Architecture of San Antonio

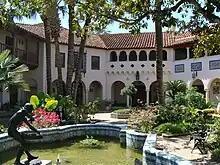
McNay Art Museum contains elements of traditional and modern architecture in San Antonio

Architecture in the American city of San Antonio, Texas comes from a wide variety of sources, but many of the city's buildings mostly reflect Texas' Spanish and Mexican roots; with some influence from French builders, among others. Relatively rapid economic growth since the mid twentieth century has led to a fairly wide variety of contemporary architectural buildings.